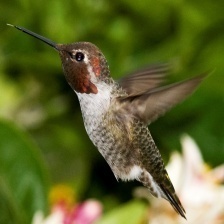
Species: ANNAS HUMMINGBIRD
Scientific name: CALYPTE ANNA
ImageNet parent category: hummingbird